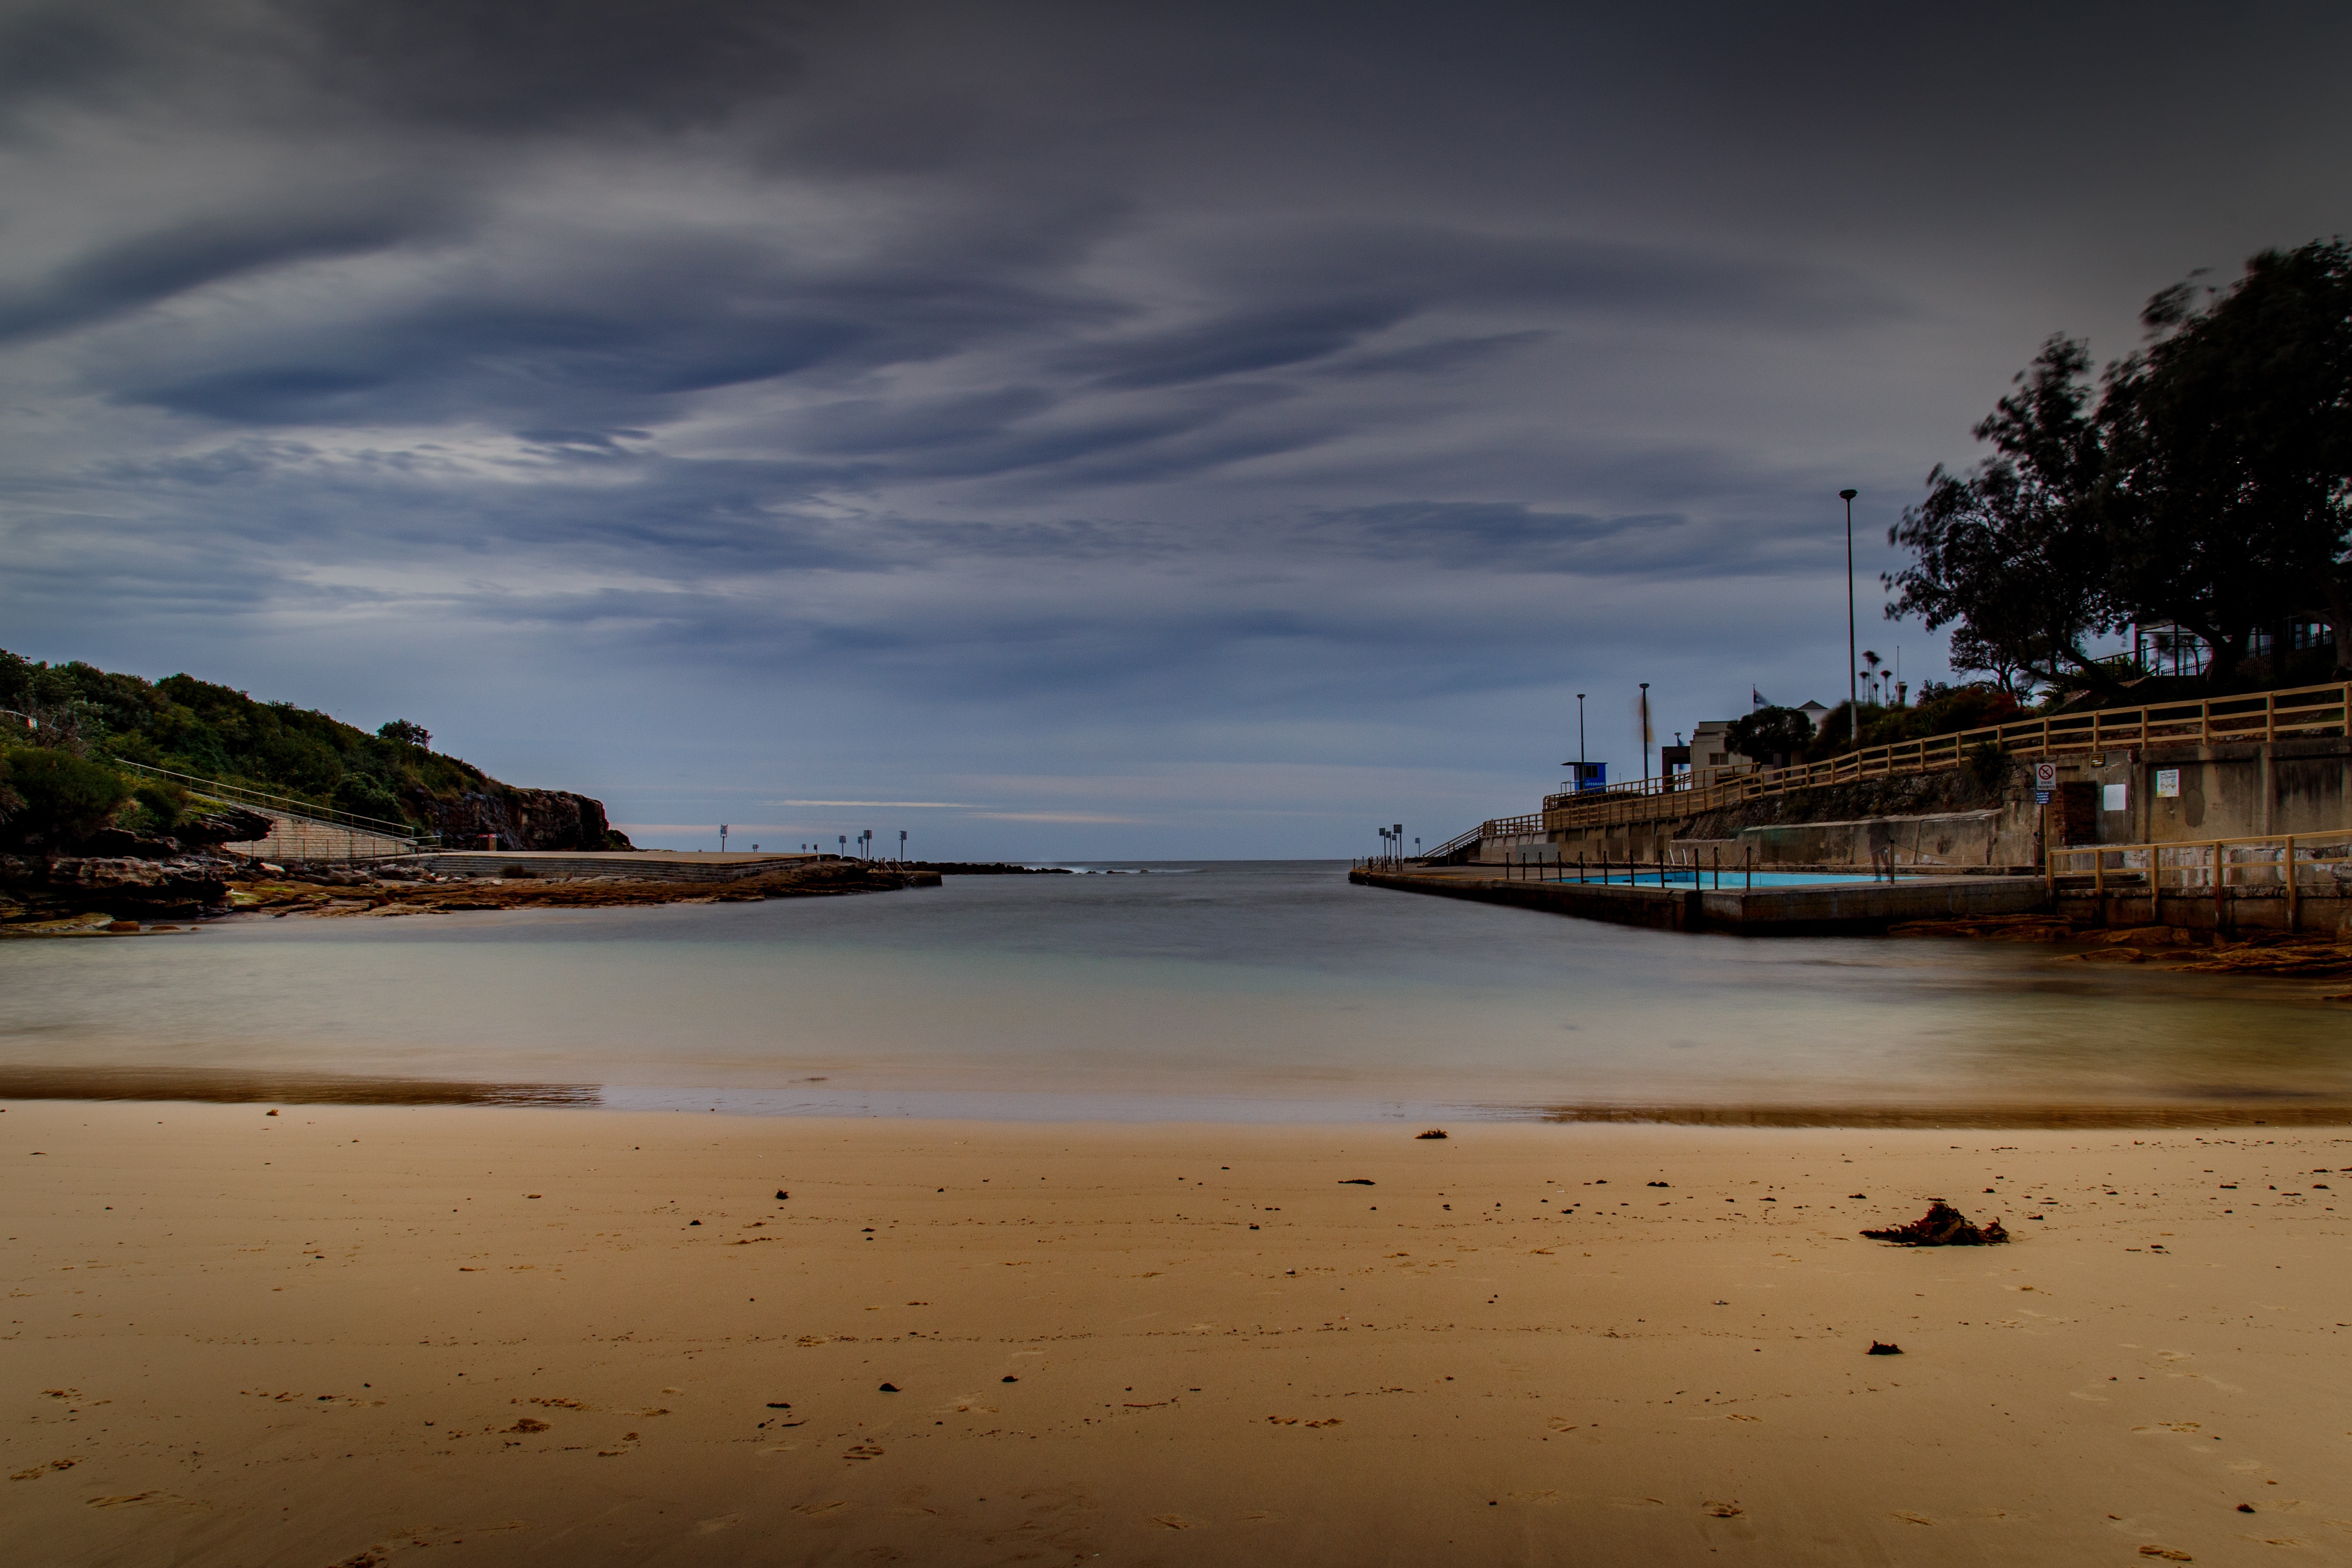
beach, sea, coast, water, sand, ocean, horizon, cloud, sky, sunset, morning, shore, wave, dawn, dusk, evening, reflection, bay, body of water